Hassan bin Omari

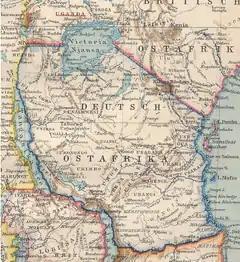
Deutsch Ostafrika

Hassan bin Omari, also known as Makunganya (died on 26 November 1895), one of the Makanjila Yao people, was one of the most influential and successful ivory and slave traders and caravan raiders in present-day south-east Tanzania, and was a chief of the Mavuji. Having attacked the German occupying forces, he was eventually caught and hanged by German troops, along with his associates.